Massachusetts Senate's 1st Essex district

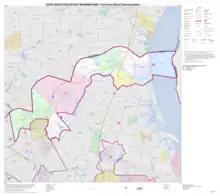
Map of Massachusetts Senate's 1st Essex district, based on the 2010 United States census.

Massachusetts Senate's 1st Essex district in the United States is one of 40 legislative districts of the Massachusetts Senate. It covers 23.0% of Essex county population. Democrat Pavel Payano of Lawrence has represented the district since 2023.